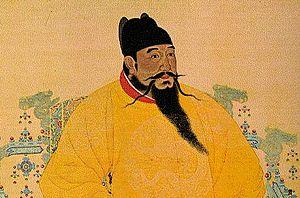
L'histoire de la Chine commence avec l'apparition de l'écriture, vers 1 500 avant l’ère commune, peu après l'émergence des premières cités. Les écrits sont d'abord rares et ne se répandent qu'au cours du Iᵉʳ millénaire av. J.-C. La civilisation chinoise s'est développée au fil des siècles, en passant progressivement de rites ancestraux de type chamanique au taoïsme et au bouddhisme, tout en intégrant la philosophie confucéenne. L'écriture chinoise non phonétique, partagée par des langues diverses qui utilisent les mêmes signes en les prononçant différemment, a permis de créer une intercompréhension écrite entre locuteurs instruits parlant différentes langues. Lorsque la Chine fut conquise à plusieurs reprises par des tribus nomades venues du Nord ou de l'Ouest, comme les Mongols au XIIIᵉ siècle, les envahisseurs adoptèrent les coutumes chinoises et utilisèrent le système administratif en place pour gouverner à leur profit l'empire de Chine.